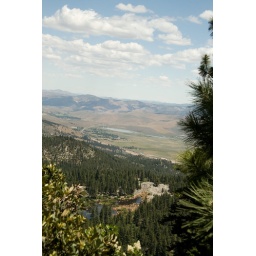
Rock lake from above and clouds